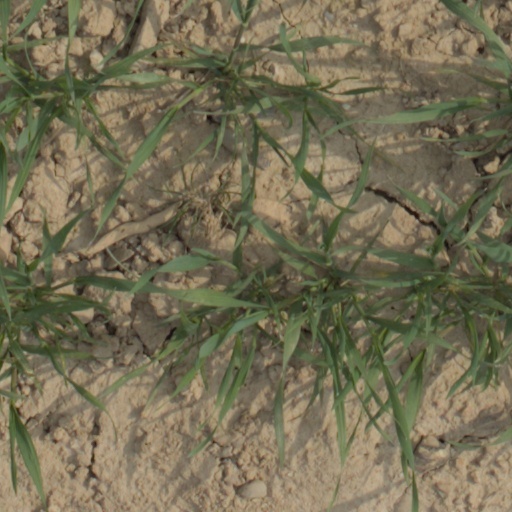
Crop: wheat